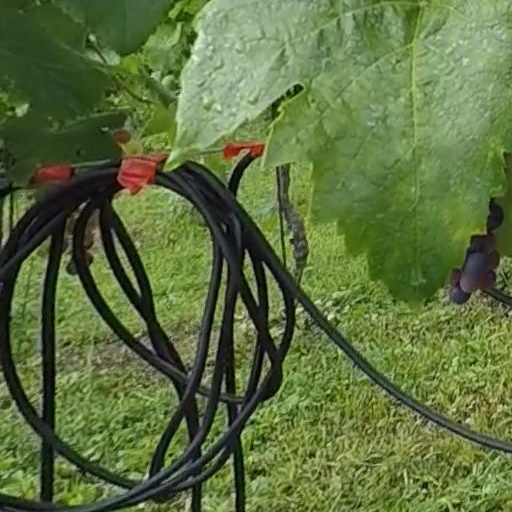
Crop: grape